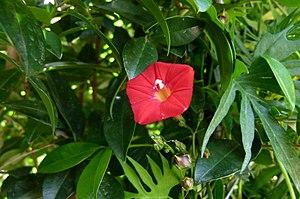
Ipomea quamoclit ""Cardinalis"""